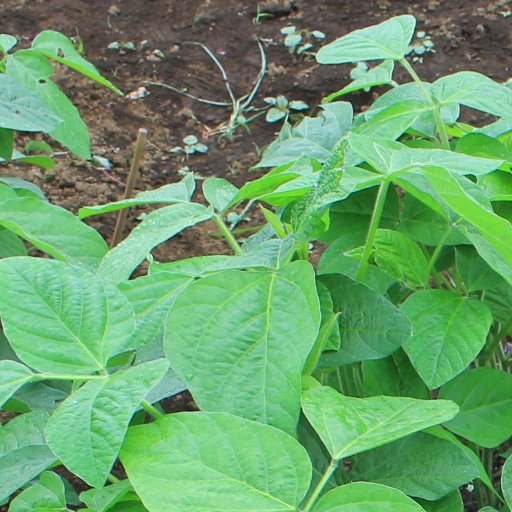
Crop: soybean